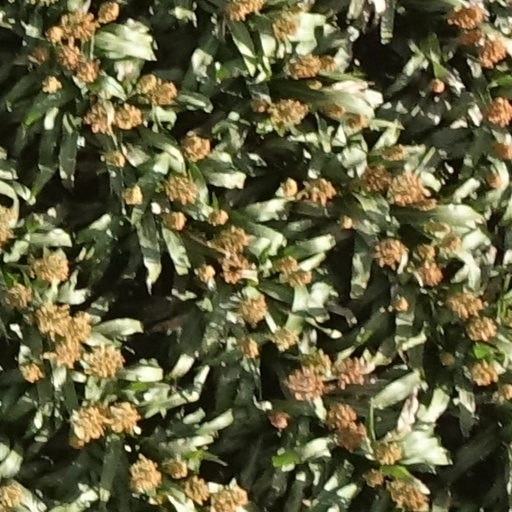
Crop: sorghum